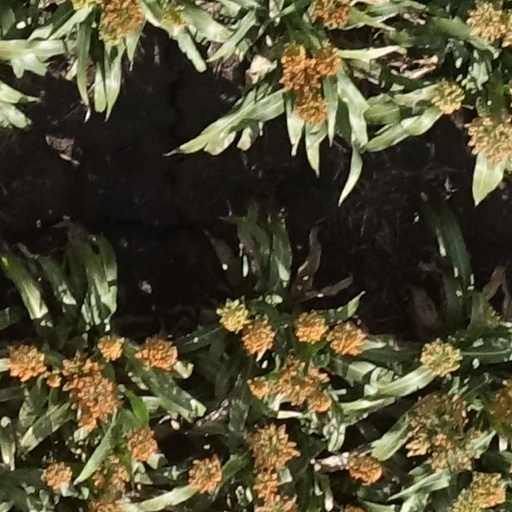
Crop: sorghum